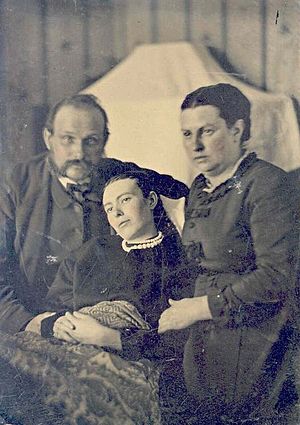
Post-mortem fotografering
Post-mortem fotografi: Forældre med deres døde datter.
Post-mortem fotografering er fotografisk afbildning af nyligt døde personer.